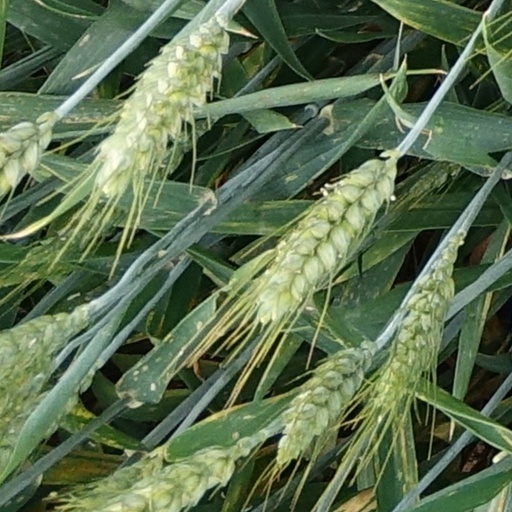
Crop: wheat